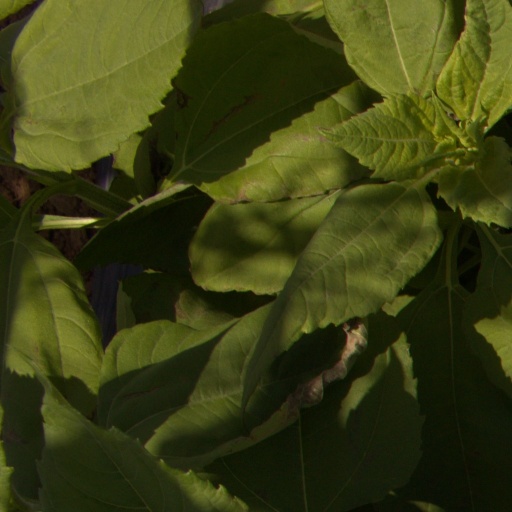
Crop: Jerusalem artichoke